Pierce Courthouse

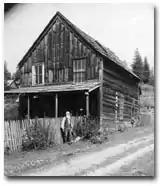
Pierce Courthouse, 1920

Pierce Courthouse, also known as Pierce Historic Site, is a historic wooden building located in Pierce, Idaho. It was built in 1862 and listed on the National Register of Historic Places in 1972.